Outline of Jamaica

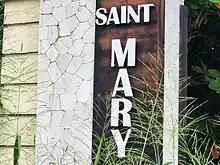
St. Mary parish marker

Administratively, Jamaica is divided into fourteen parishes. They are grouped into three historic counties, which have no administrative relevance (traditional capitals in parentheses):